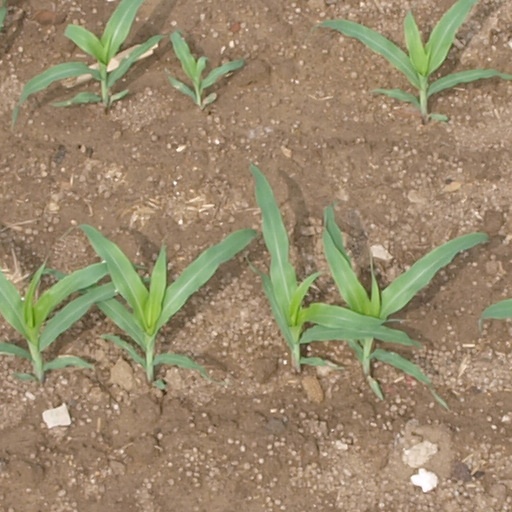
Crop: maize; corn